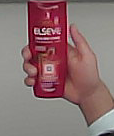
Product: loreal_shampoo